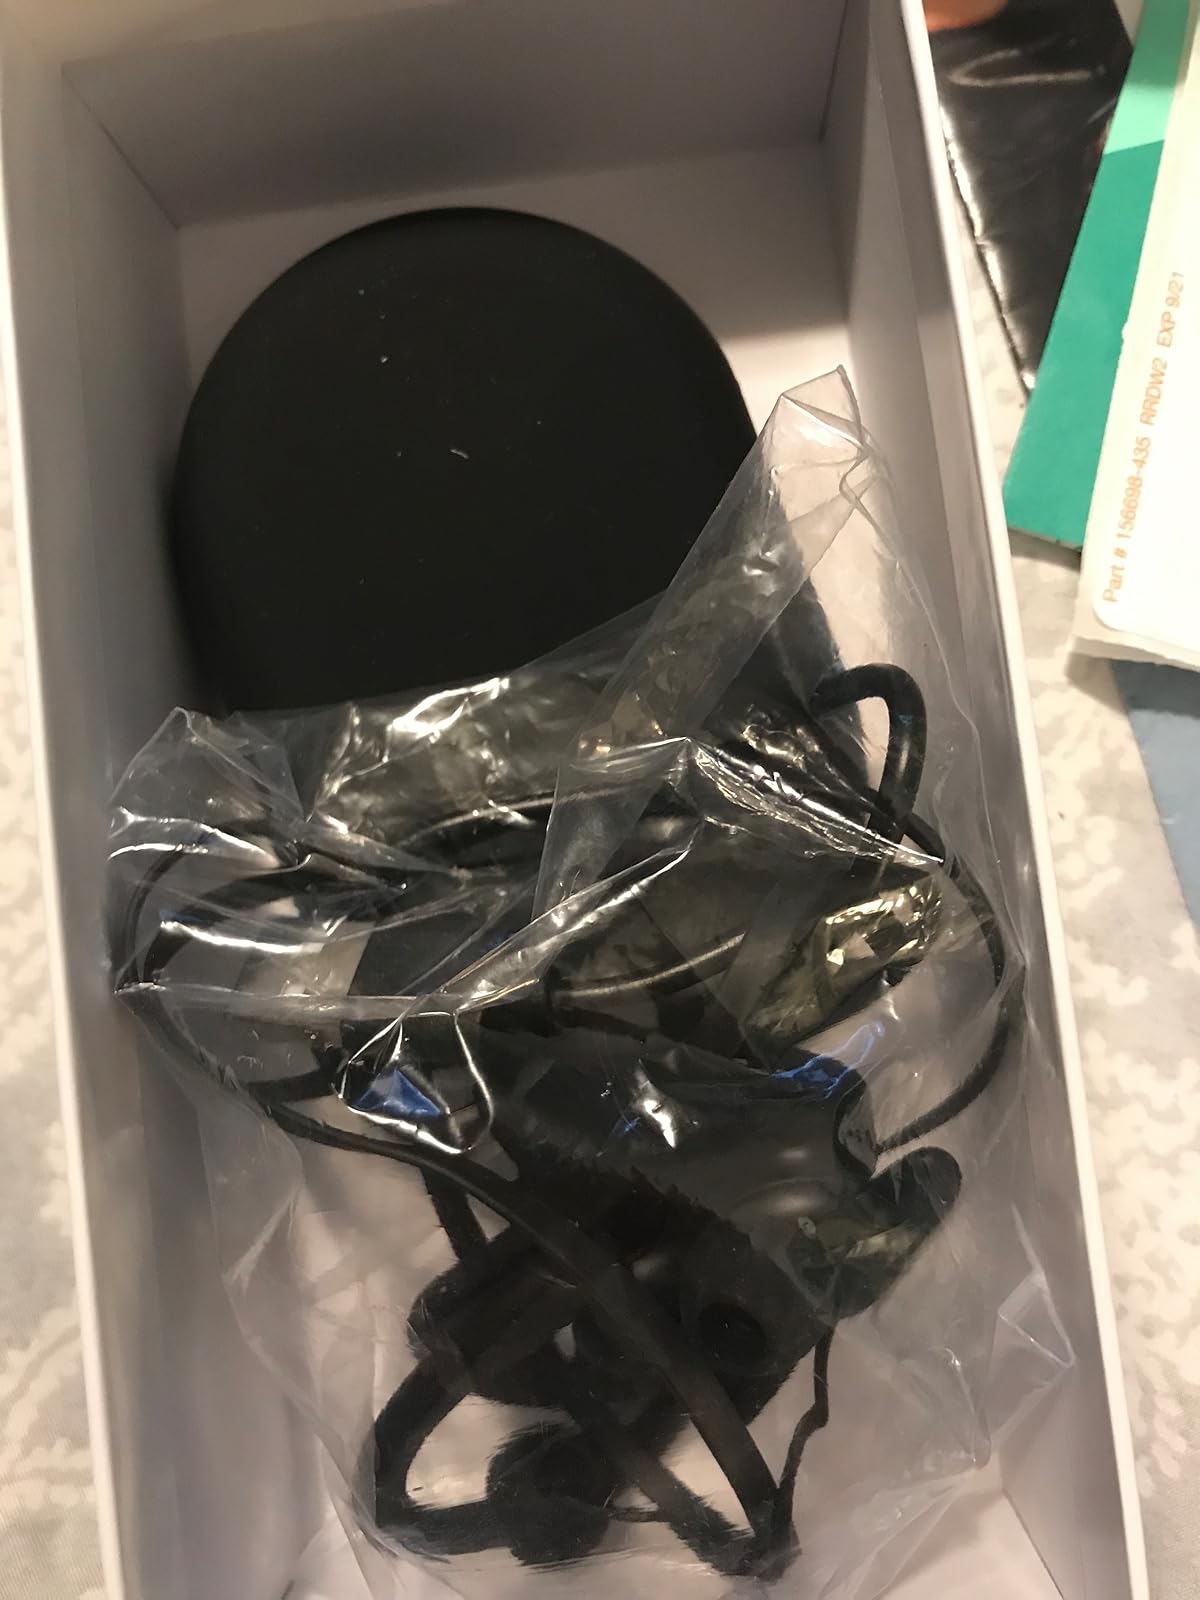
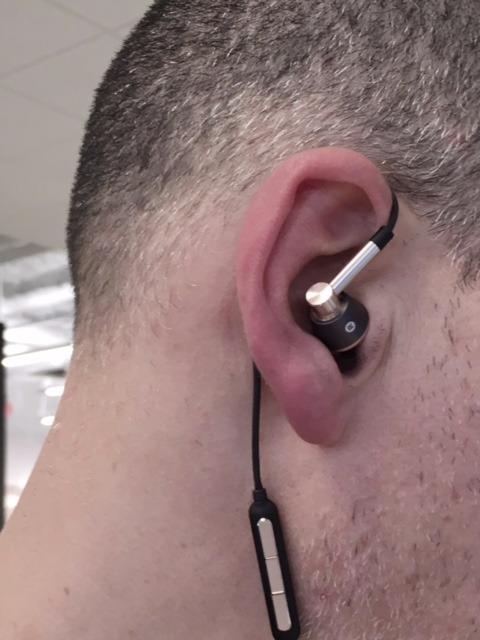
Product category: headphones
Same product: no